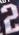
Number: 2